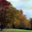
Label: willow_tree